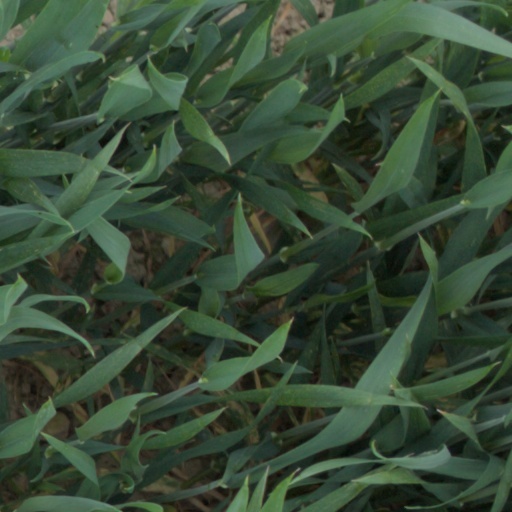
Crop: wheat